Heroes and Horrors

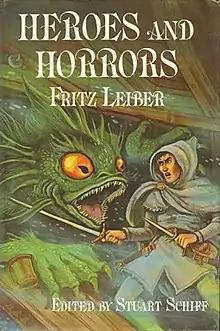
Dust cover art from first edition

Heroes and Horrors is a collection of fantasy and horror short stories by American writer Fritz Leiber, edited by Stuart David Schiff and illustrated by Tim Kirk. It was first published in hardcover in December 1978 by Whispers Press, and in paperback in August 1980 by Pocket Books. The paperback edition omits the illustrations.